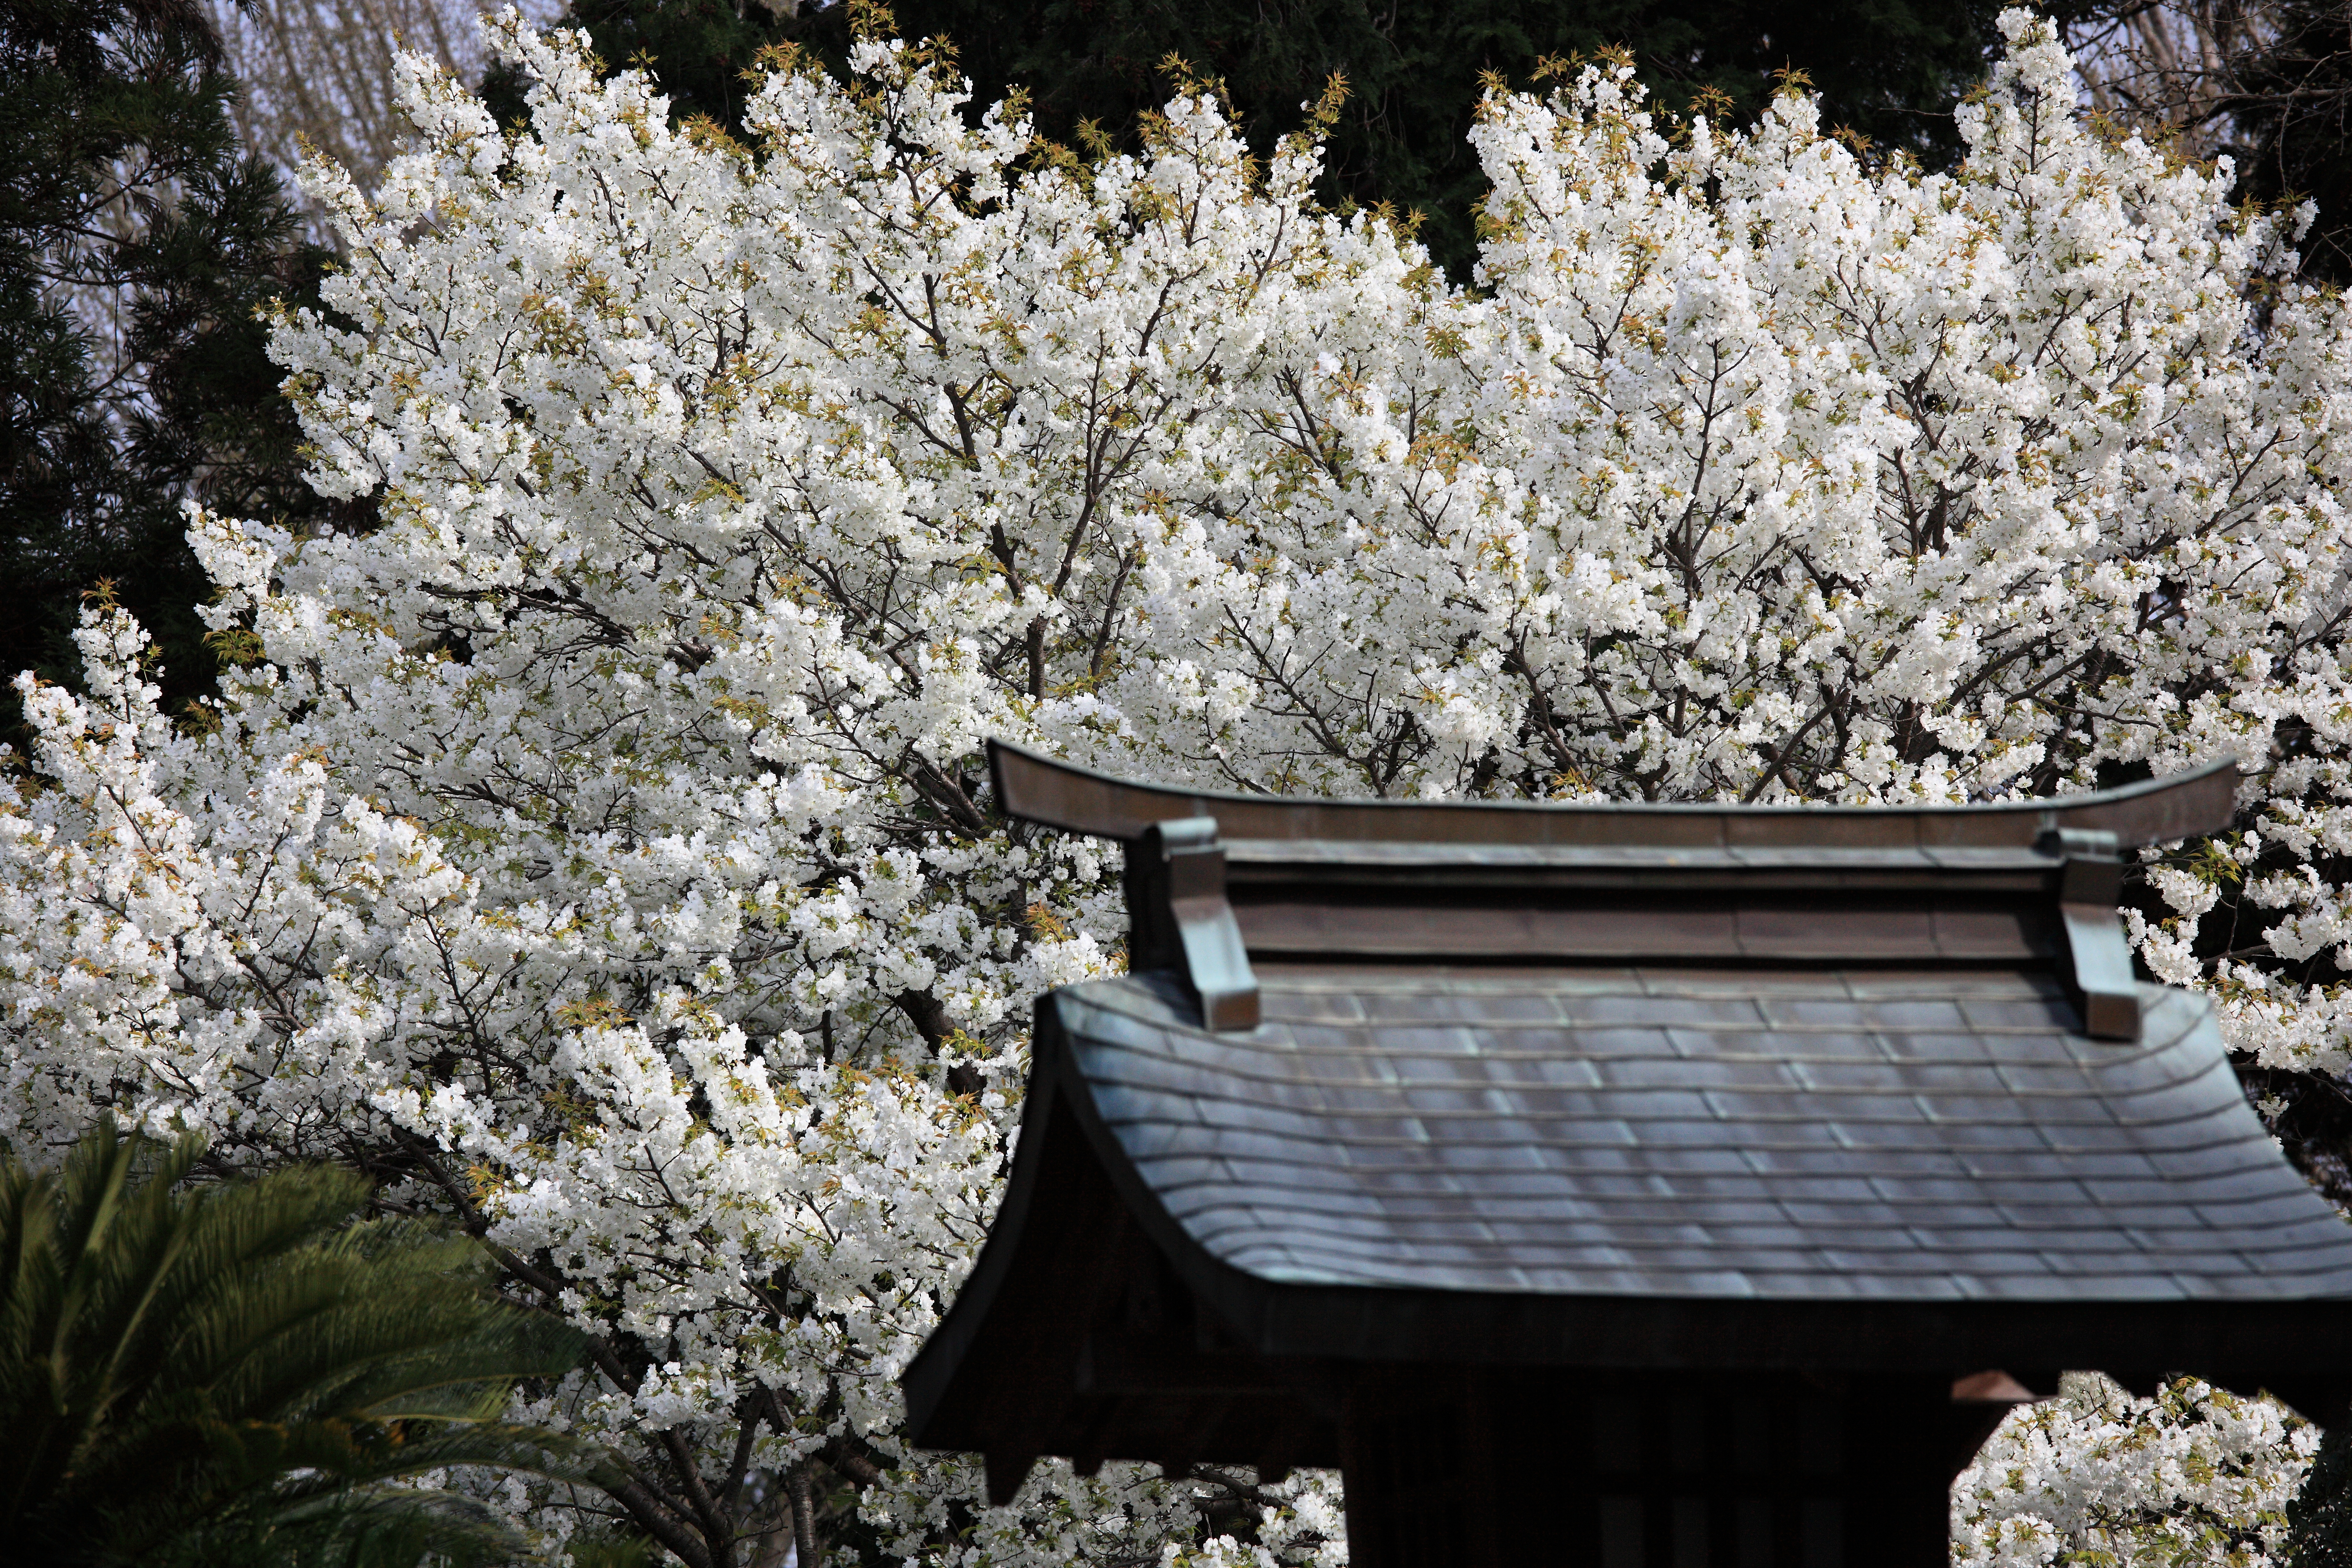
branch, blossom, plant, flower, spring, high, botany, flora, season, cherry blossom, 5d, sakura, hires, markii, cherry, hi, res, resolution